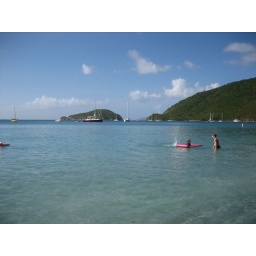
boys in the water